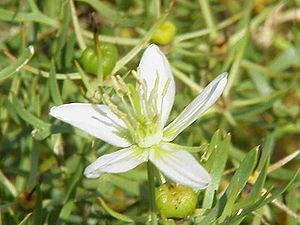
Les harmanes sont un groupe d'alcaloïdes d'origine végétale. Ils ont des propriétés d'inhibitions des monoamine oxydases et sont des antagonistes sérotoninergiques. Ils sont également légèrement hallucinogènes et analgésiques, et sont souvent utilisés par les sociétés premières comme potentialisateurs d'autres psychotropes.
La famille des Nitrariacées regroupe des plantes dicotylédones.
Selon NCBI :
Le Peganum harmala, aussi appelé harmal, rue de Syrie ou rue sauvage est une espèce de plantes vivaces de la famille des Zygophyllaceae, à fleurs blanc-jaunâtre, utilisée comme plante médicinale.